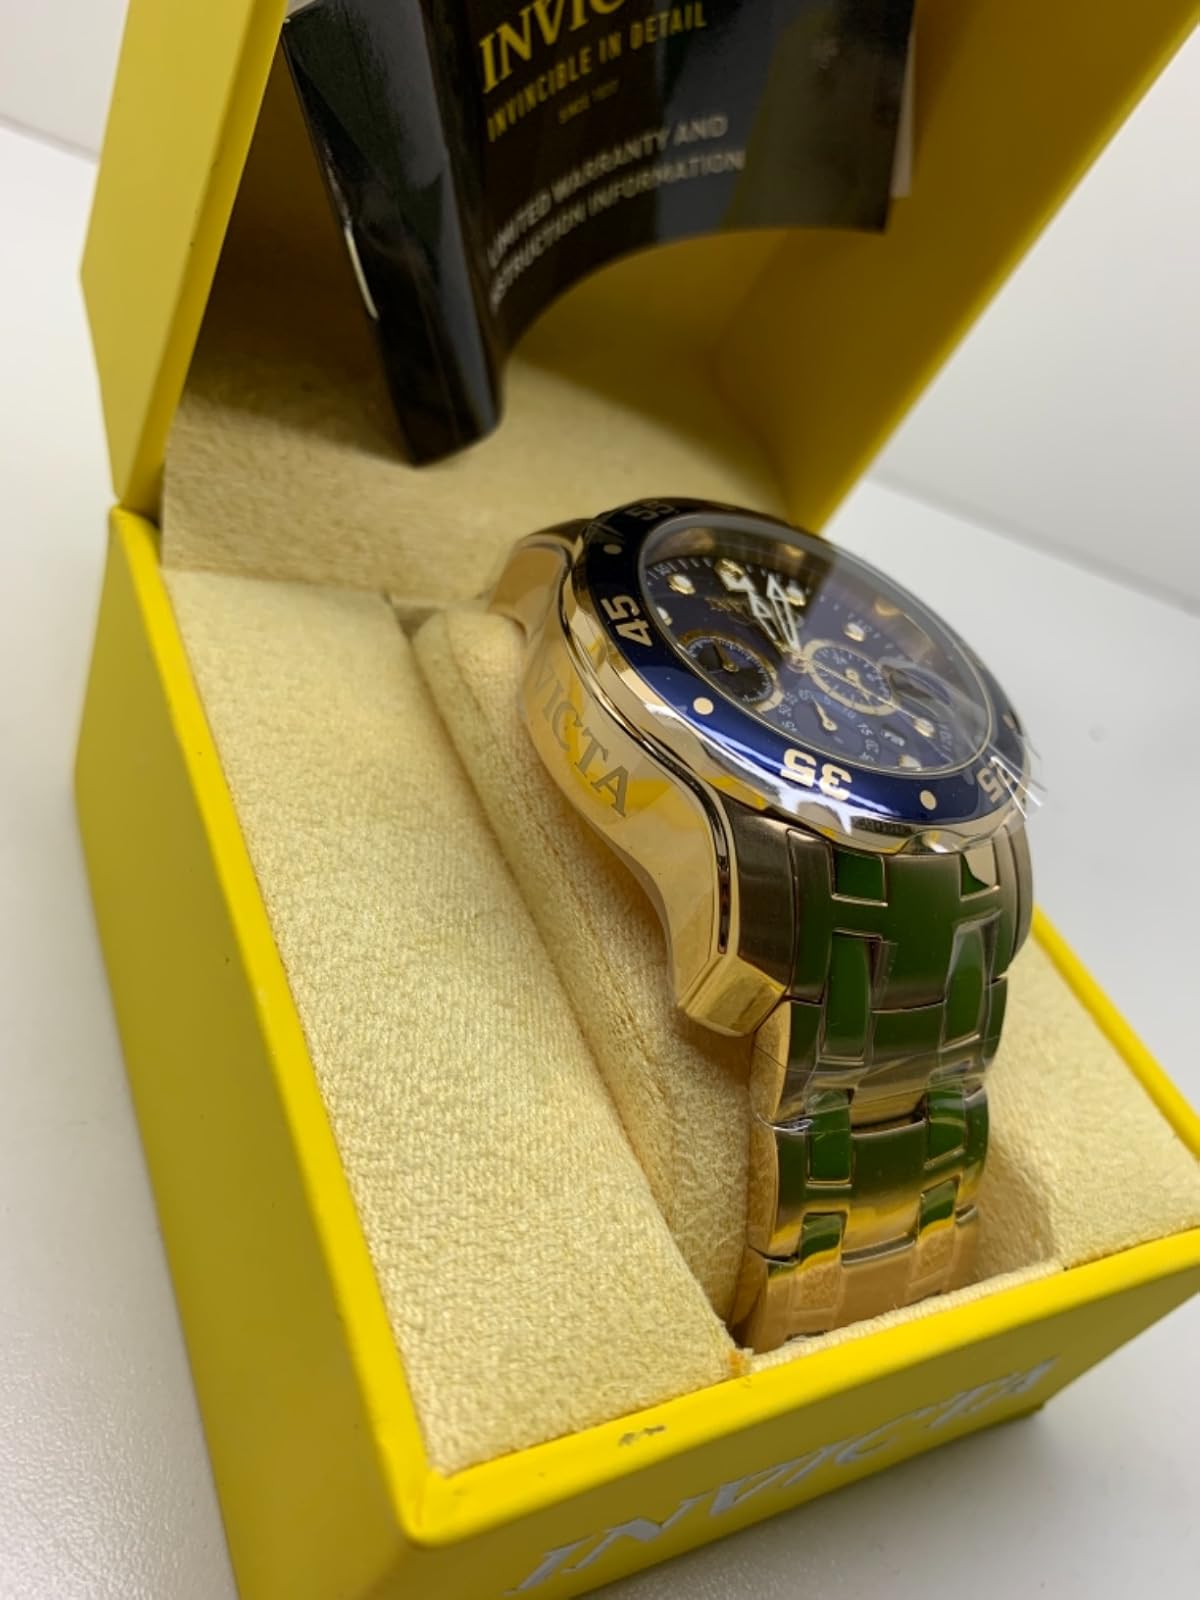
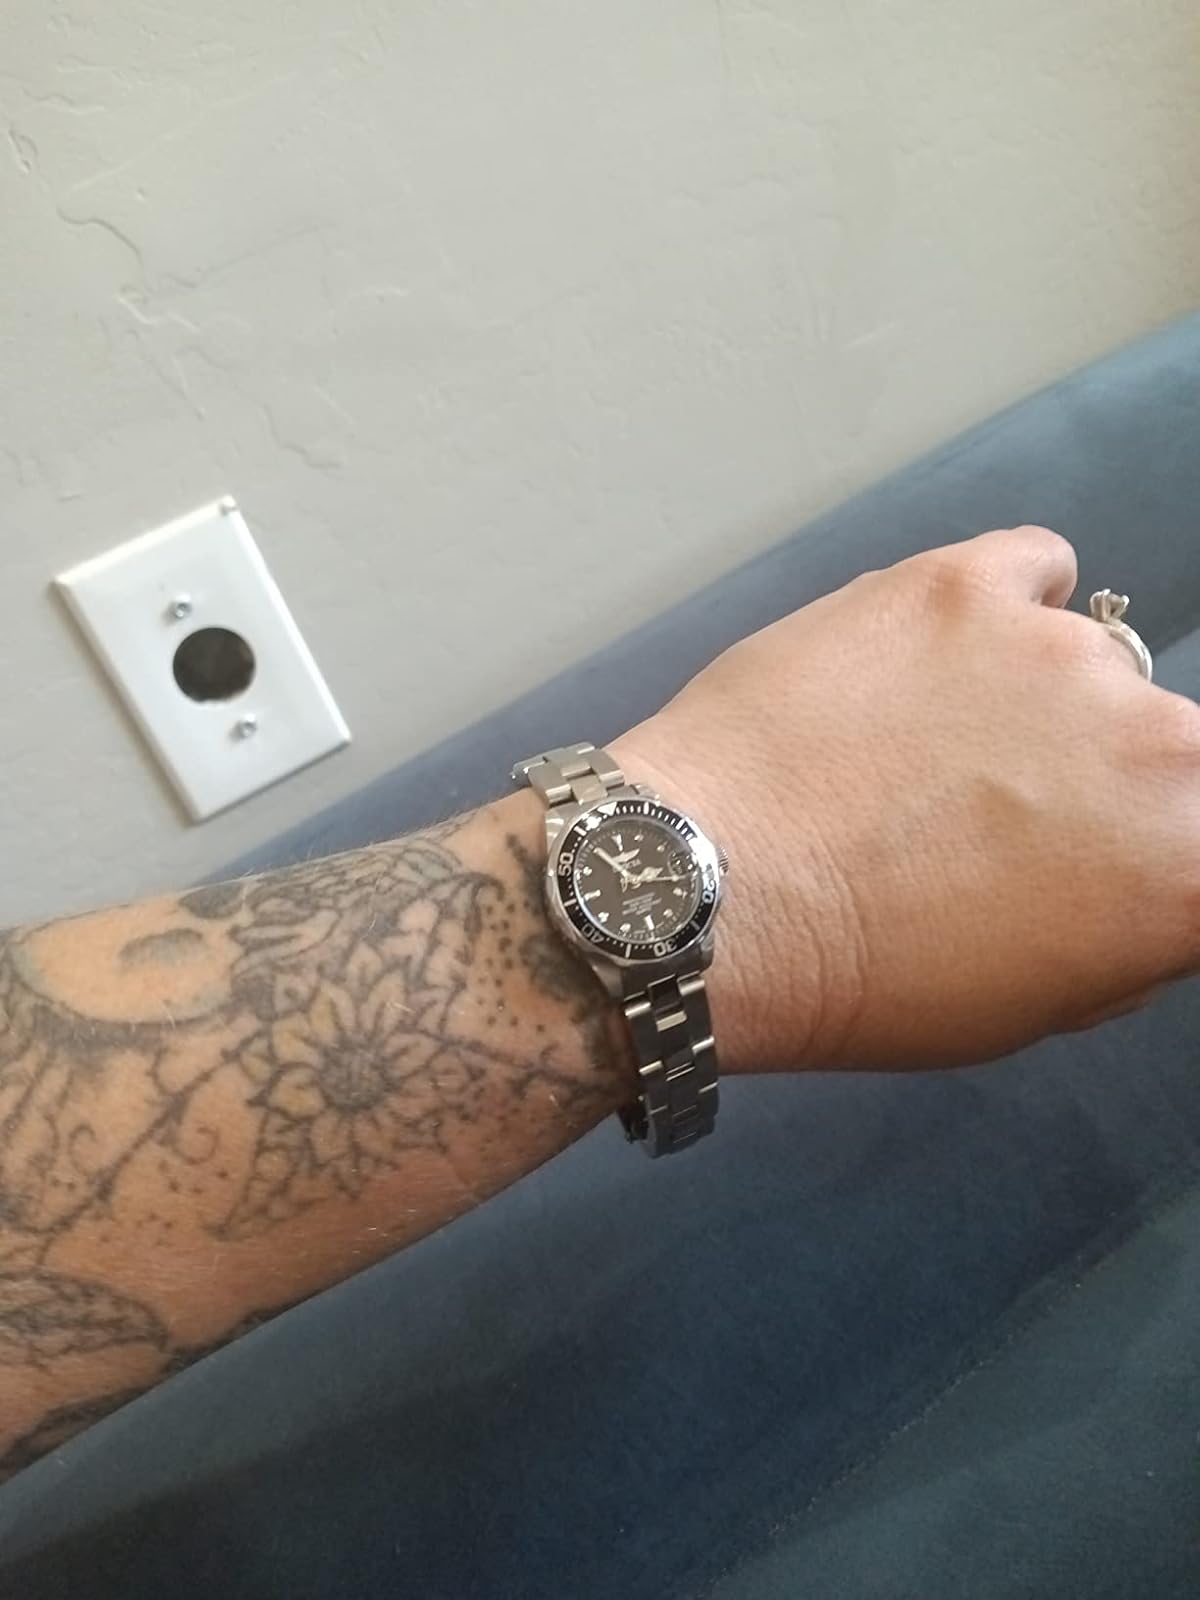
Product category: accessories_watch
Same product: no